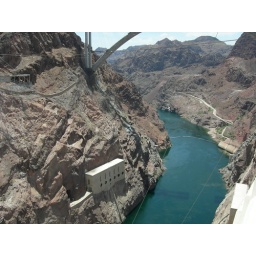
Gorge on the Colorado River side of the Hoover Dam. The base of the bridge under construction is visible at the top.